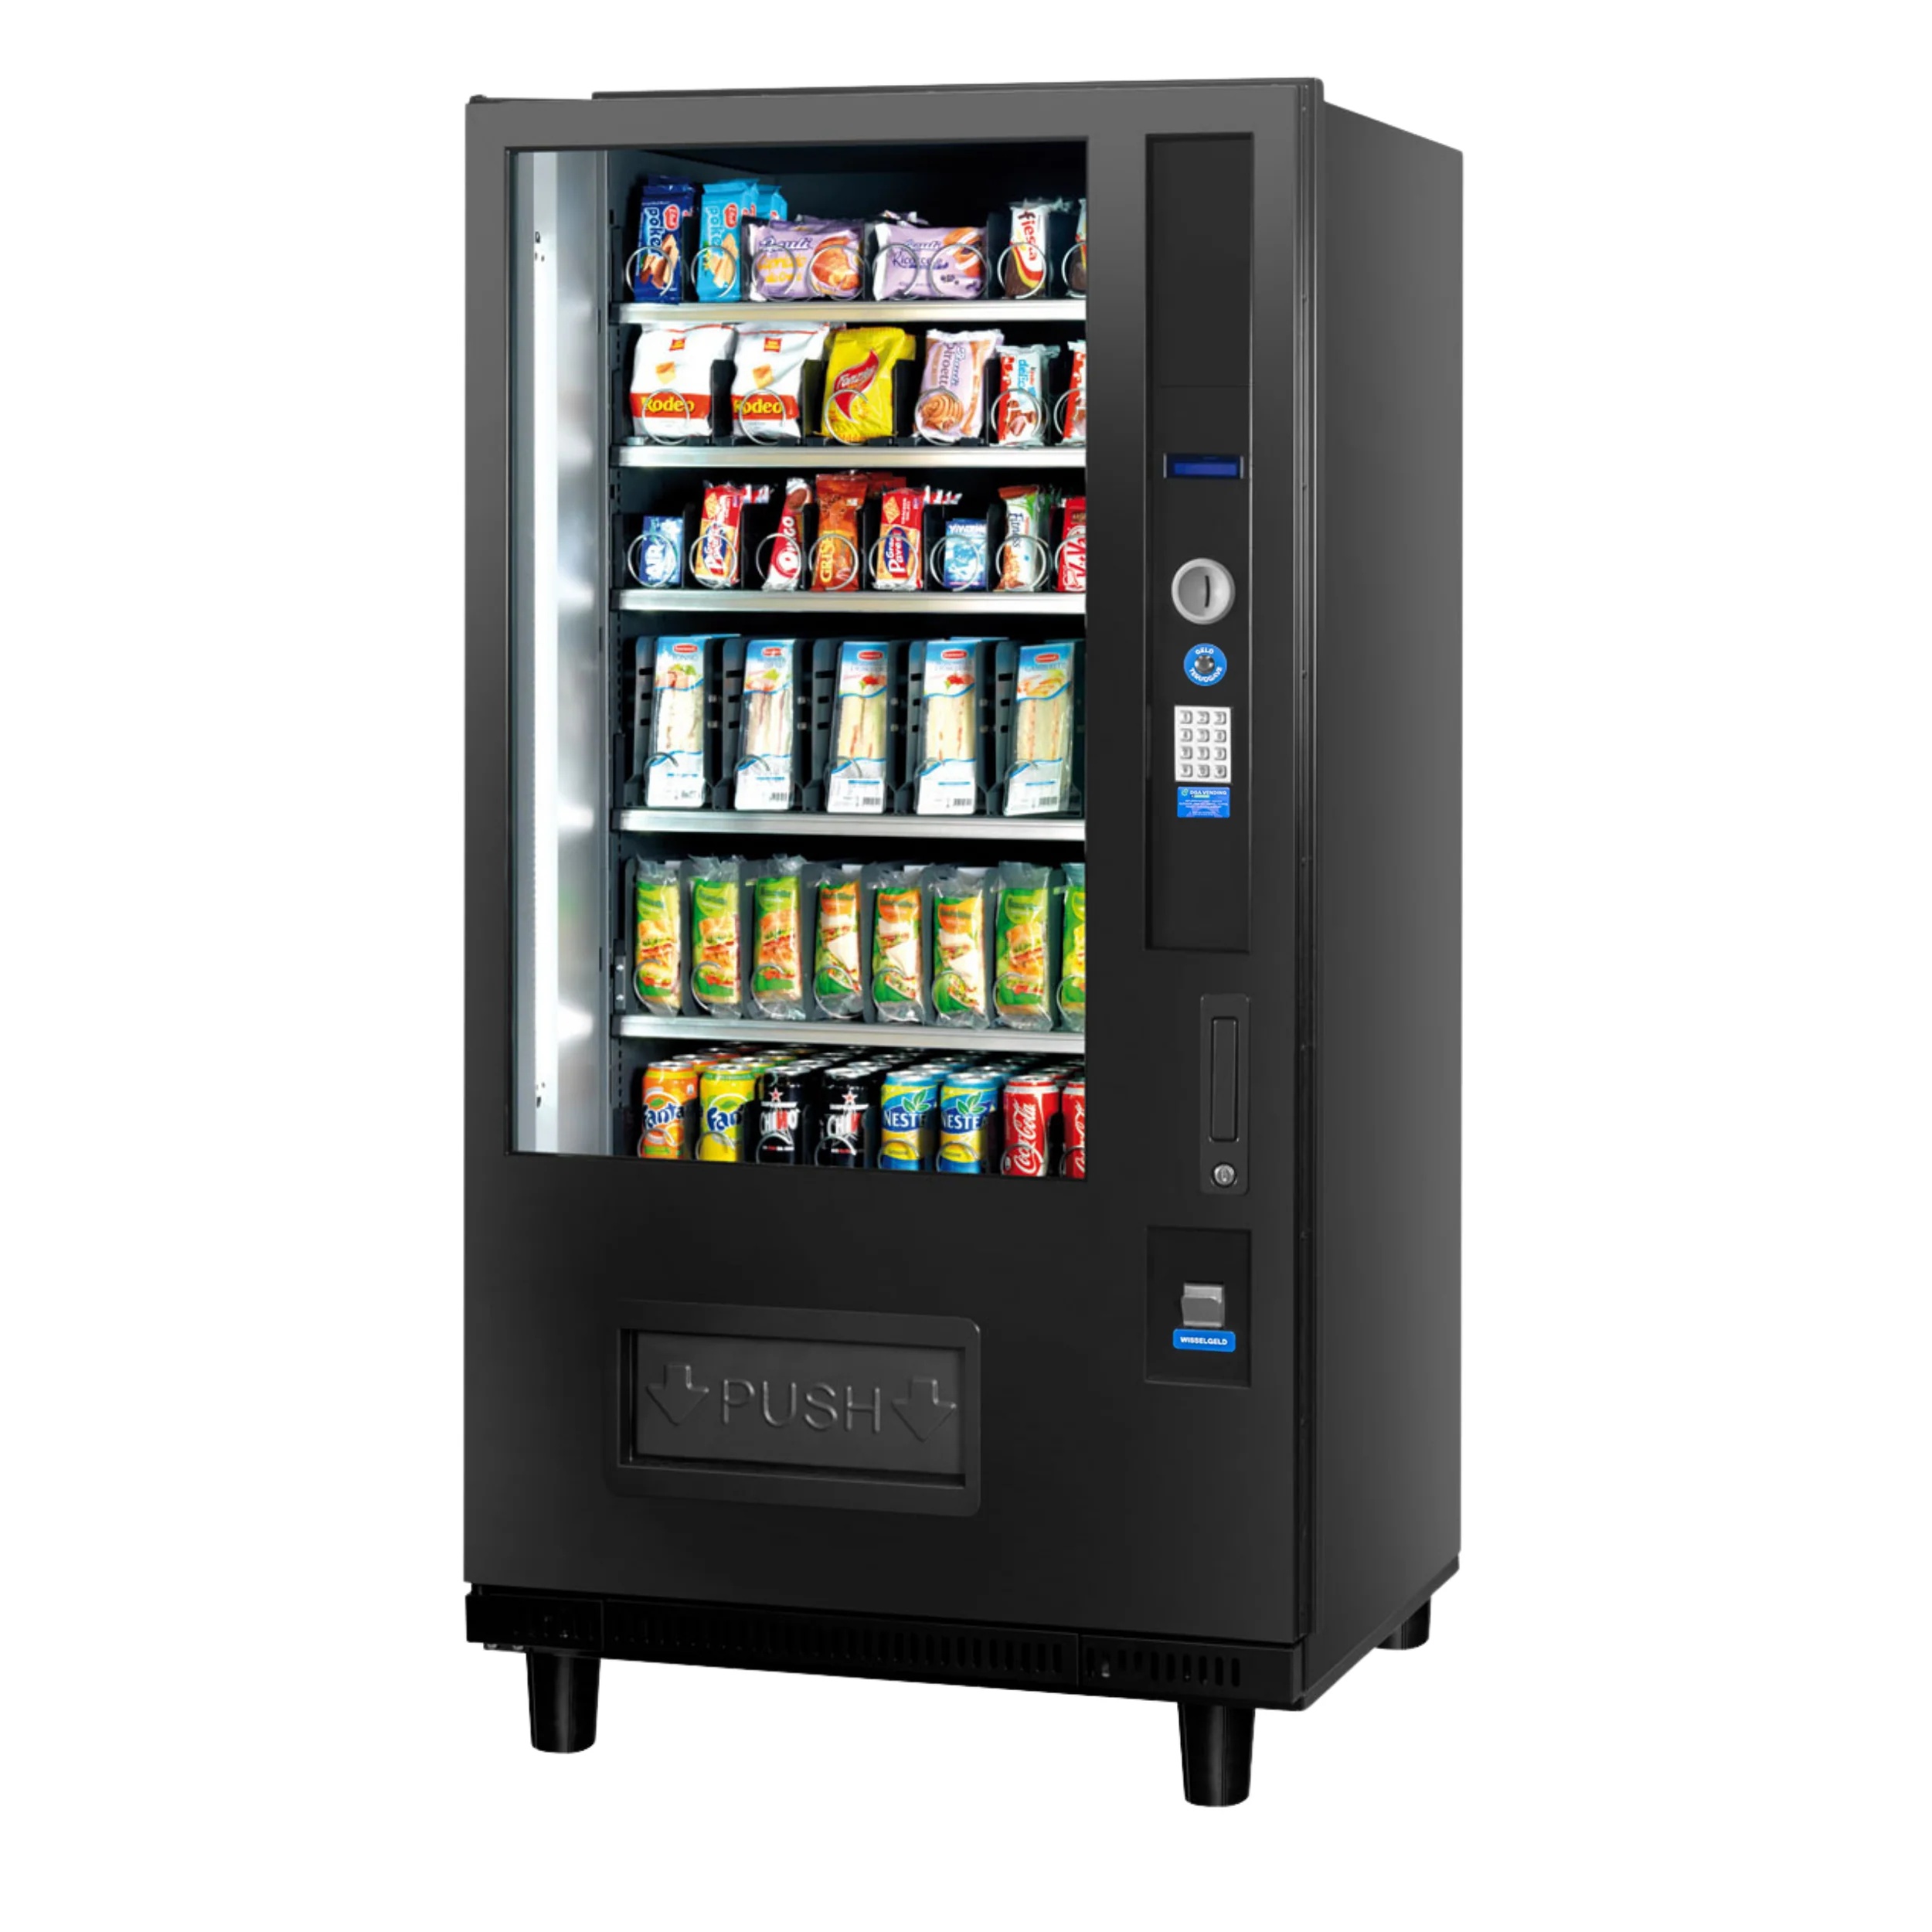
langlebig Vendo G-Snack GSF8 Refurbished jetzt kaufen
De Vendo G-Snack GSF8 is de vorige versie van de variant van de nieuwe Vendo G-Snack Standard 8. Door jarenlange ervaring met het reviseren van deze automaten kennen wij hem door en door. De automaat wordt bij ons altijd op 80 punten gecheckt en getest. Eventuele gebreken worden gerepareerd zodat de automaat weer top functioneert. Wanneer nodig wordt de automaat ook opnieuw gespoten. Hierdoor ziet iedere refurbished Vendo G-Snack GSF8 er weer top uit, klaar voor een nieuw leven!
Brand: SandenVendo
Category: Business & Industrial > Food Service > Vending Machines > Combo Vending Machines